Totes Meer

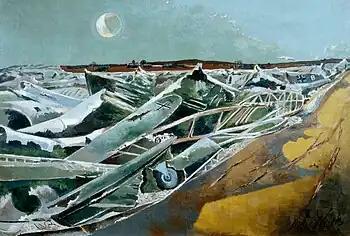
Paul Nash. "Totes Meer", 1941, Tate Gallery.

Totes Meer (German for "Dead Sea") is a 1941 oil-on-canvas painting by Paul Nash. It depicts a moonlit landscape populated by a graveyard of crashed aircraft of the German Luftwaffe. The broken shards of metal from the wings and fuselages resemble a seascape of jagged ice, possibly inspired by Caspar David Friedrich's "The Sea of Ice". It measures and has been in the collection of the Tate Gallery since 1946.